Pablo Cedano Cedano

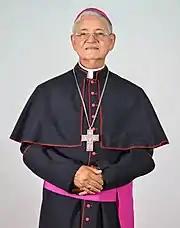

Pablo Cedano Cedano (25 January 1936 – 19 November 2018) was a Dominican Republic Roman Catholic bishop.